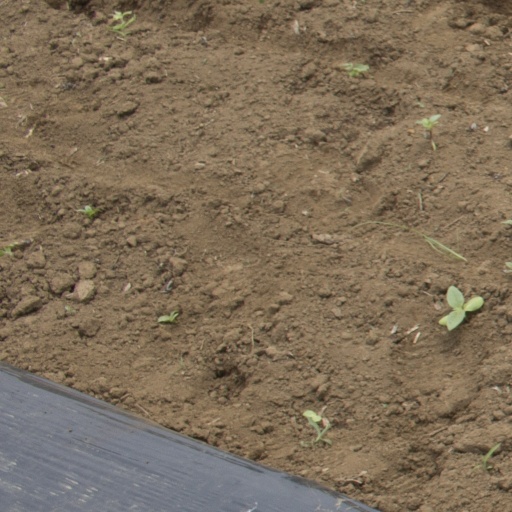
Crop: Jerusalem artichoke